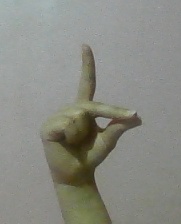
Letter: ta